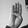
ASL letter: B